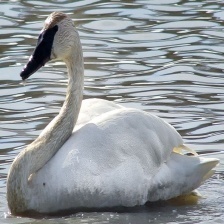
Species: TRUMPTER SWAN
Scientific name: CYGNUS BUCCINATOR
ImageNet parent category: black_swan